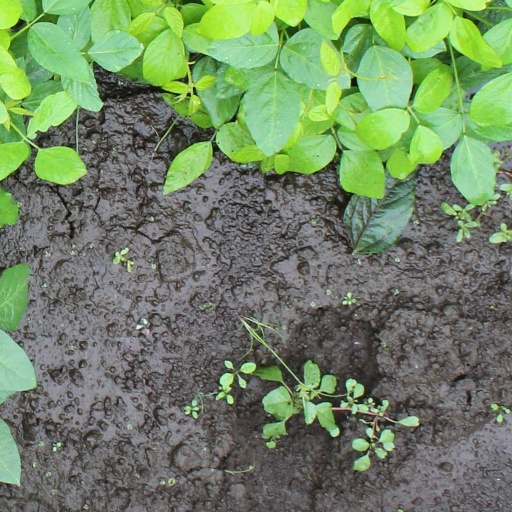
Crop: soybean